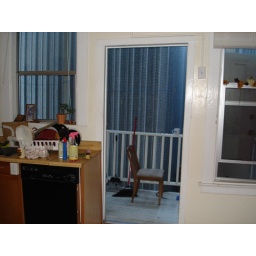
dishwasher in kitchen and door to outside